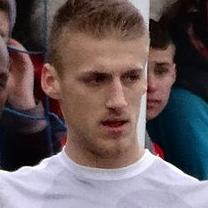
Age: 20